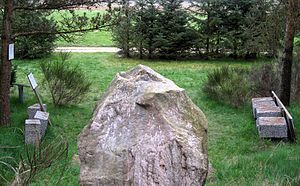
Fællesskabets Mindelund af 1969 / Mindelundens historie
Udsyn mod Gudenåen fra mindelunden med bagsiden af mindestenen i forgrunden
Fællesskabets Mindelund af 1969, et mindested over danske i tysk tjeneste på Østfronten under 2. verdenskrig. Beliggende i Kongensbro ved Silkeborg i Jylland. Mindestenens bagside
Fællesskabets Mindelund af 1969 er en mindelund ved Kongensbro i Silkeborg Kommune for faldne danske frivillige på tysk side under kampene på Østfronten under 2. verdenskrig.